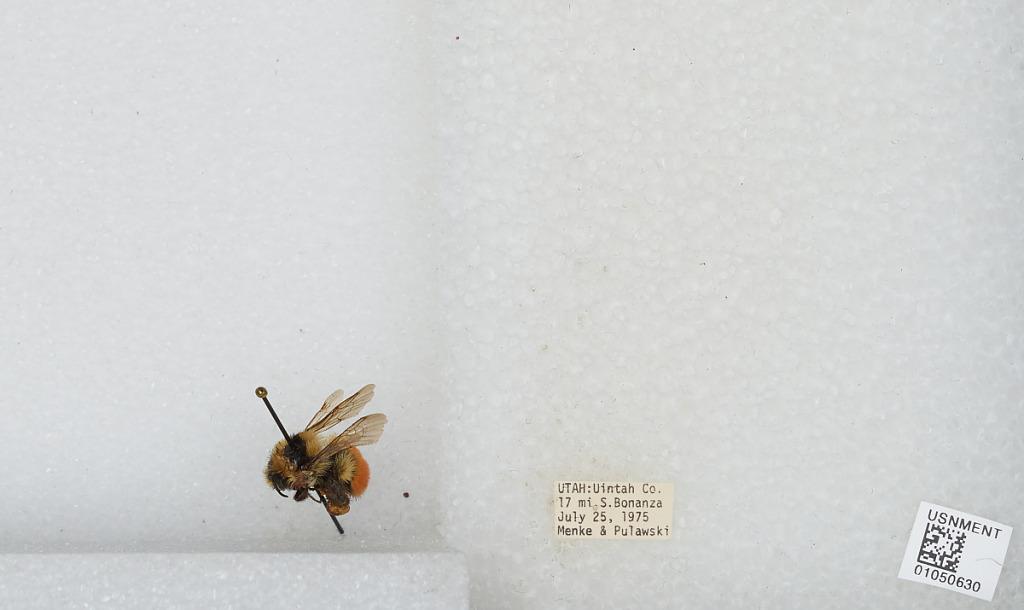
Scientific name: Bombus sp.
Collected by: Menke & Pulawski
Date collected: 1975-7-25
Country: United States
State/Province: Utah
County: Uintah
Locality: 17 miles south of Bonanza
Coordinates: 39.8294, -109.119